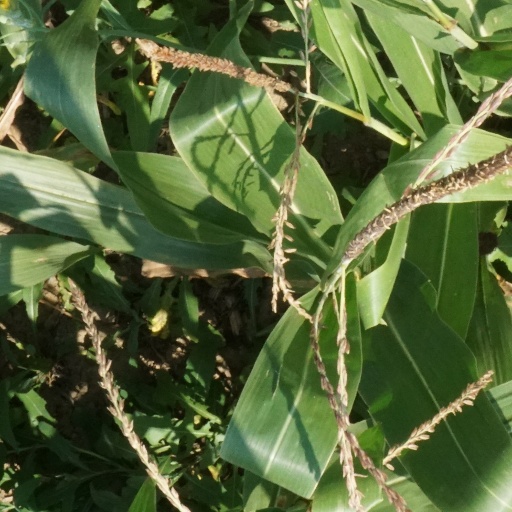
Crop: maize; corn